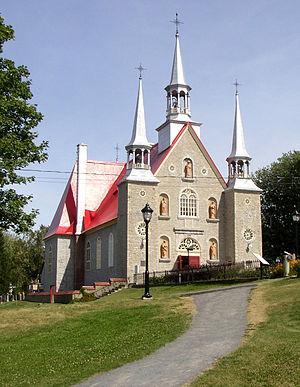
Nicolas Pasquin est le premier ancêtre des lignées des Paquin à être venu s'établir en Nouvelle-France en 1672. Il a été un pionnier en Nouvelle-France, un menuisier et l'ancêtre de presque tous les Paquin en Amérique du Nord. Né en 1648 à la Poterie, Normandie, Nicolas était le fils de Jean Pasquin et de Renée Frémont de la Poterie, Pays de Caux, Normandie, France.
L'église de la Sainte-Famille est située dans le village de Sainte-Famille à l'île d'Orléans au Québec. Construite entre 1743 et 1747, elle a été classée Immeuble patrimonial en 1980.